2010 Virginia's 8th congressional district election

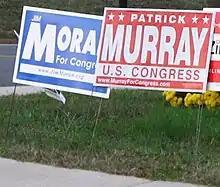
Campaign signs

The district is represented currently by Jim Moran, a former mayor of Alexandria and Democrat, who won the 8th congressional district in 1990 and has been reelected in every election since. The district usually favors Democratic candidates. In the 2000 presidential election, the district was won by Democrat Al Gore. In the 2004 presidential election, it was won by Democrat John Kerry. In the 2008 presidential election, it was won by Democrat Barack Obama. Moran has defeated every Republican challenger in large victories.